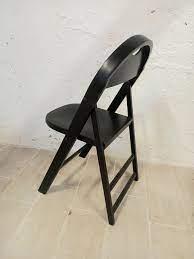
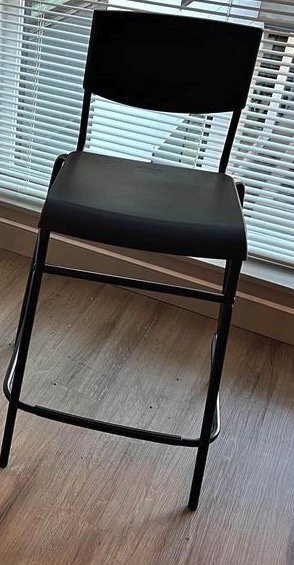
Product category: stool
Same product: no